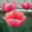
Label: tulip